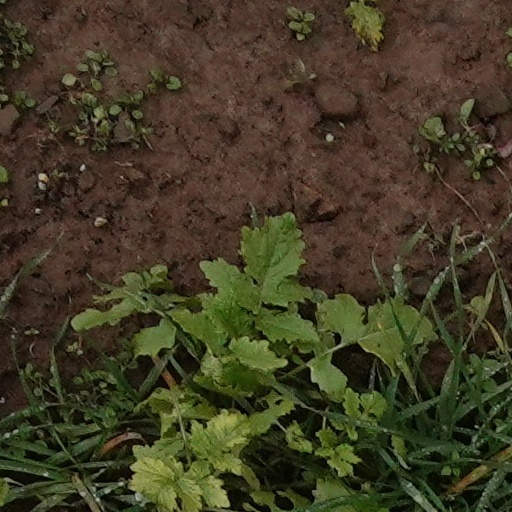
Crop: wheat